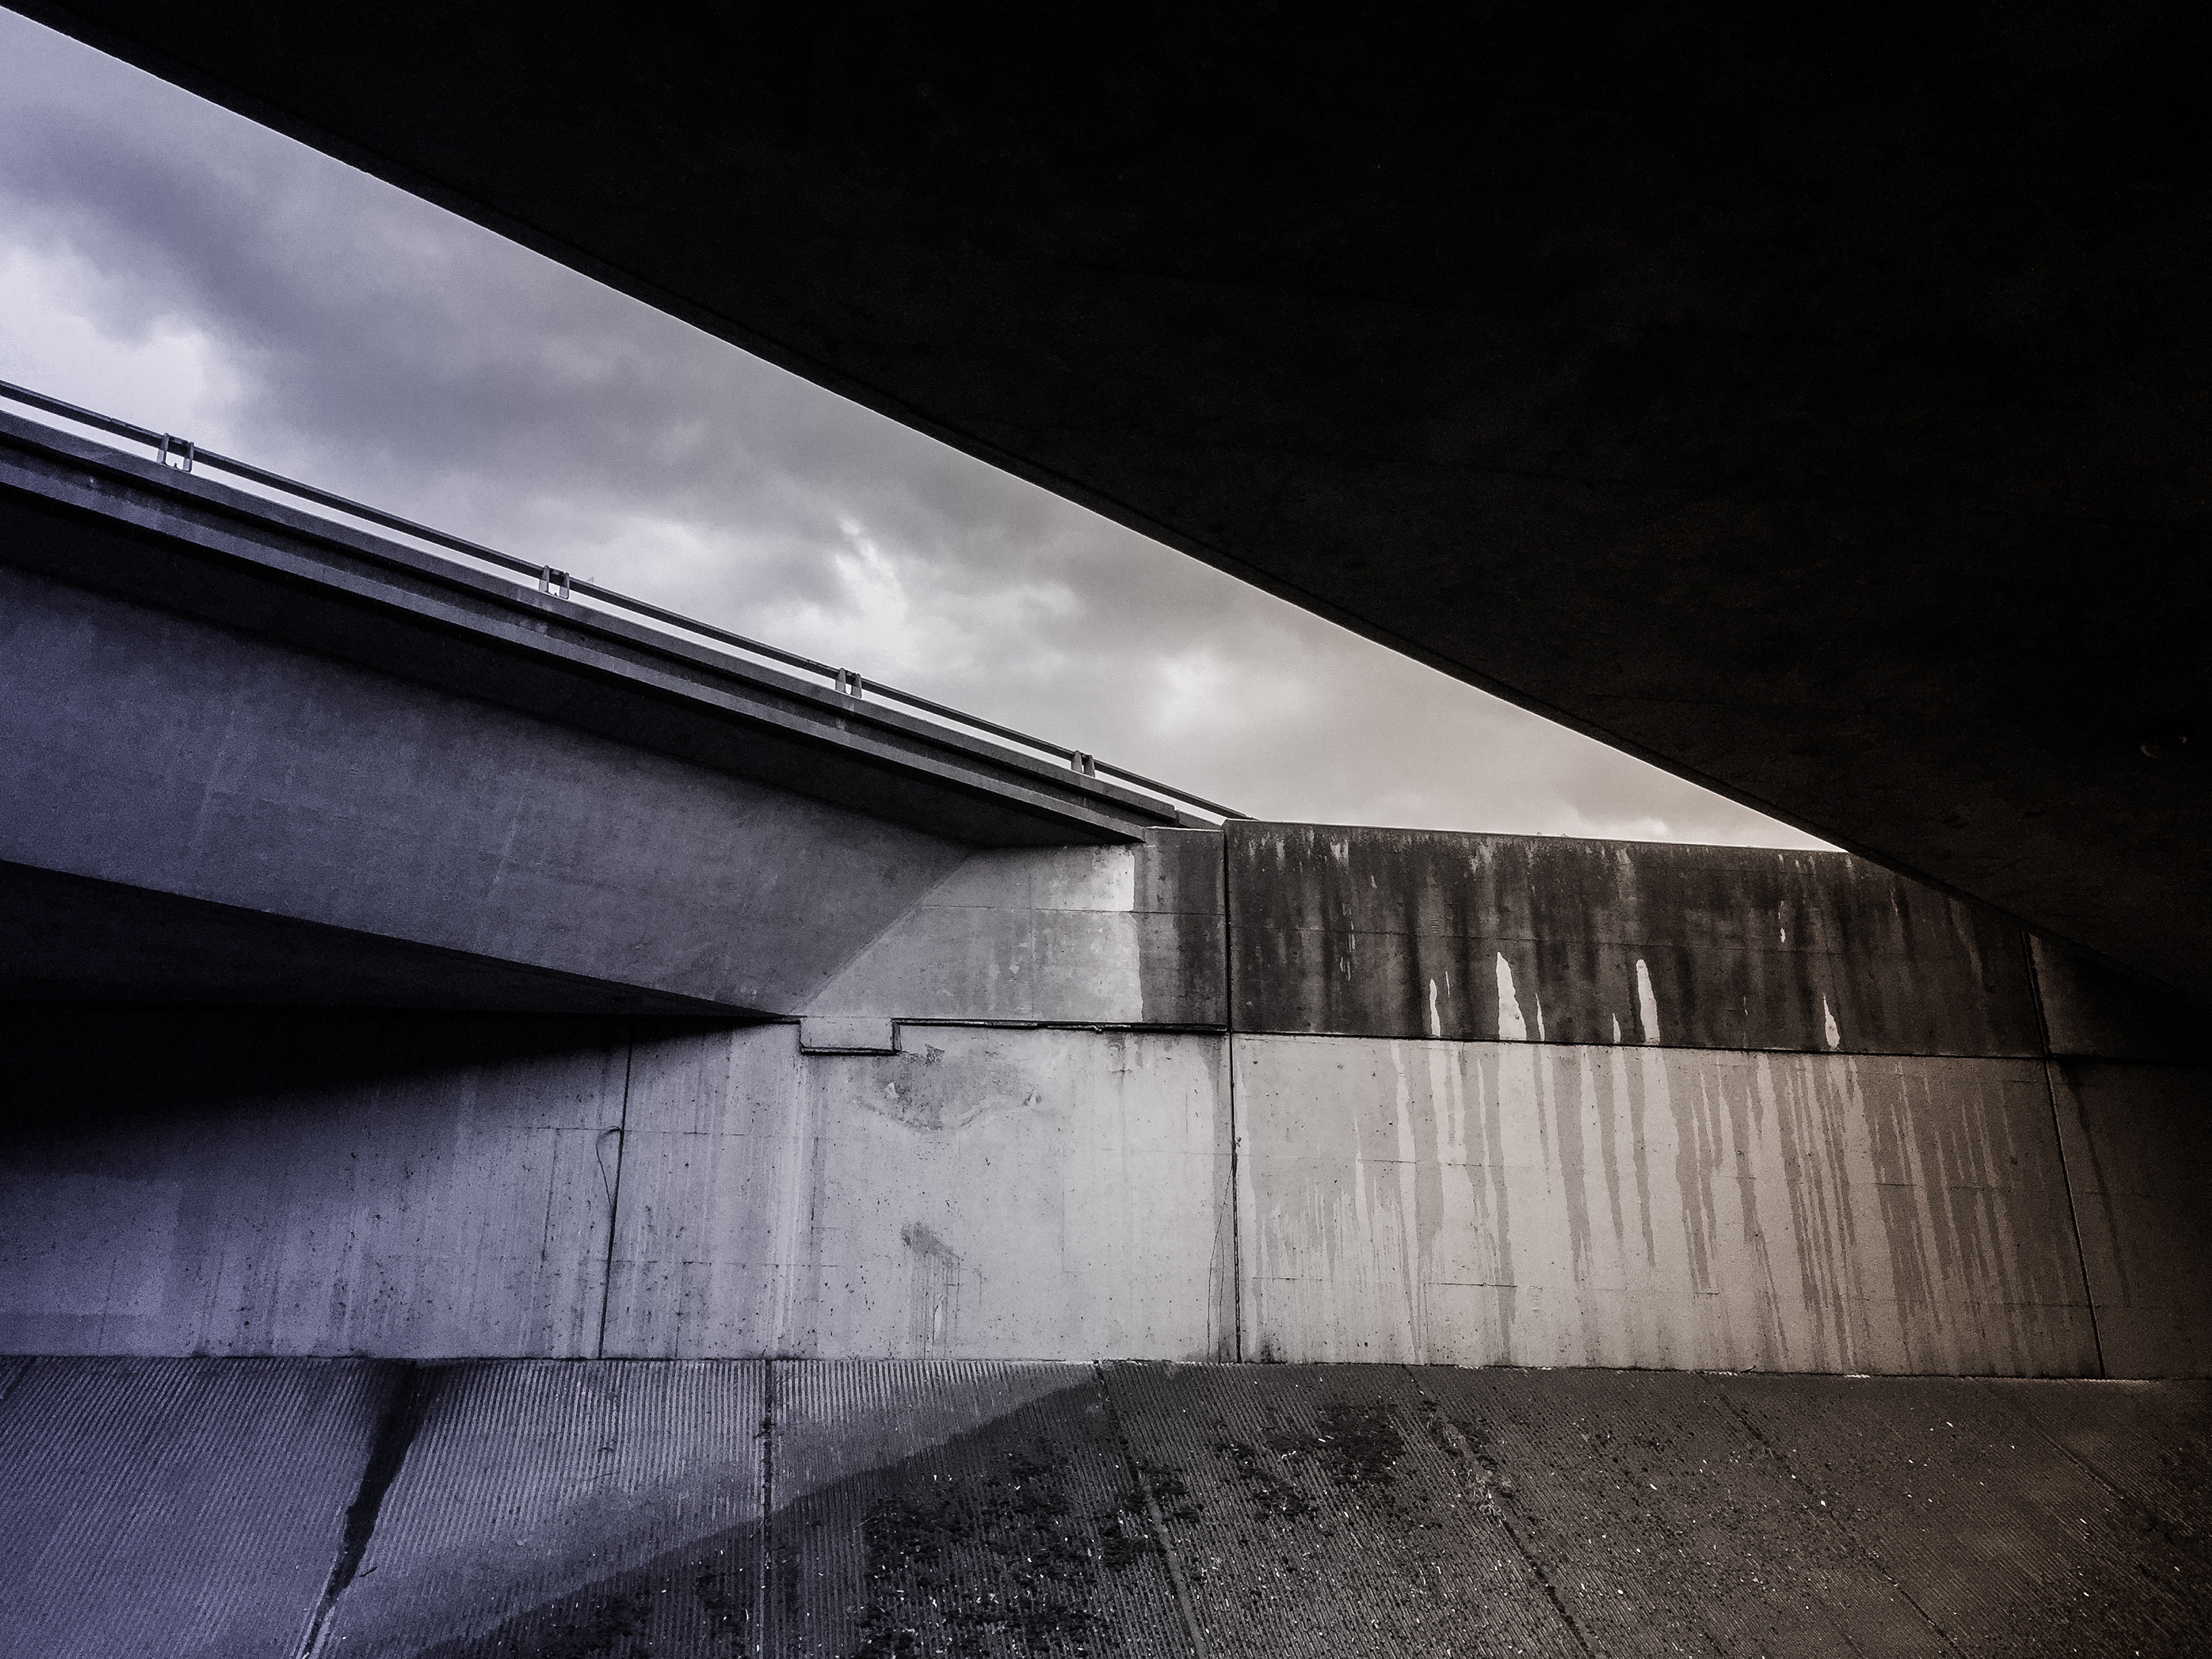
light, architecture, structure, wood, white, night, house, sunlight, wall, line, reflection, color, shadow, darkness, blue, black, monochrome, symmetry, shape